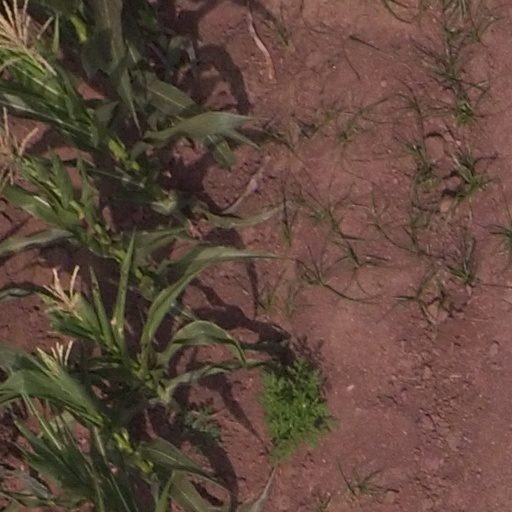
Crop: maize; corn